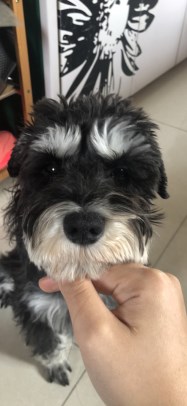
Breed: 2342-n000102-miniature_schnauzer